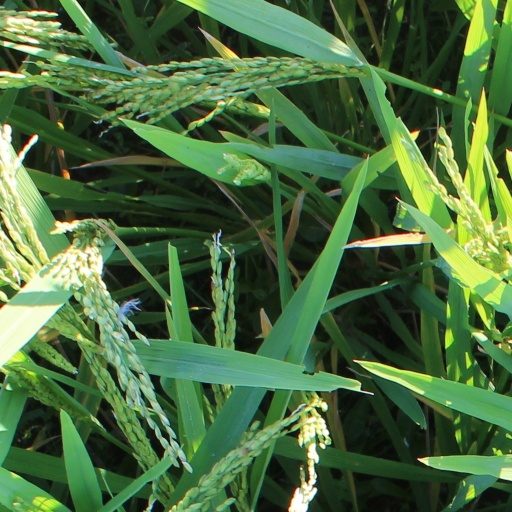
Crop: rice